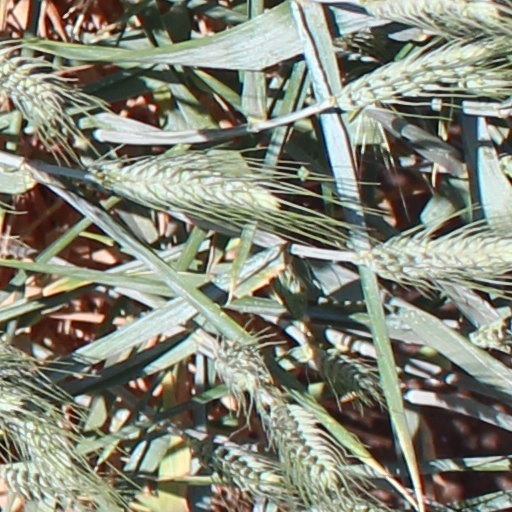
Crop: wheat